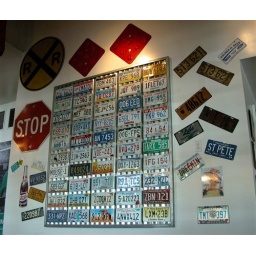
License plate wall in the main dining room of QS&L